William B. Cushing

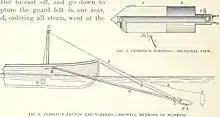
Launch and torpedo

It was Cushing's daring plan and its successful execution against the Confederacy's ironclad ram that defined his military career. The powerful ironclad dominated the Roanoke River and the approaches to Plymouth through the summer of 1864. By autumn, the U.S. government decided that the situation should be studied to determine if something could be done. The U.S. Navy considered various ways to destroy "Albemarle", including two plans submitted by Lieutenant Cushing. They finally approved one of his plans and authorized him to locate two small steam launches that might be fitted with spar torpedoes.